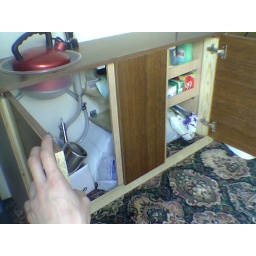
Everything including the kitchen sink (hot water tap- water heated by the engine and the eberspacher aux heater)